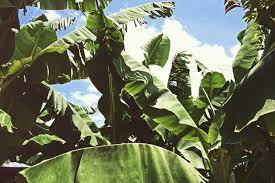
Hapa unaeza kuangalia migomba ya ndizi, ndizi hayo ni mengi , kando na hayo unaweza kuangalia mawingu, kuashiria kuwa picha hii ilipigwa mchana.